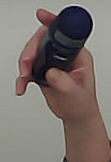
Product: nivea_rollon